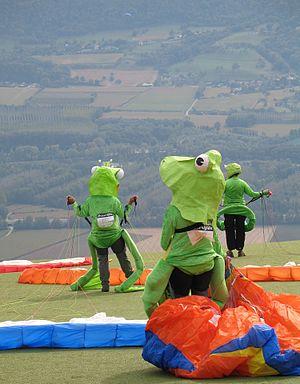
Parapentistes sur l'aire de décollage du ""Carnavicare"" pendant la Coupe Icare 2007. Saint Hilaire du Touvet, Isère, France"
La coupe Icare est la plus grande manifestation mondiale de vol libre. Elle se déroule chaque année à Saint-Hilaire du Touvet dans le Grésivaudan au nord de Grenoble pendant quatre jours durant la troisième semaine de septembre.